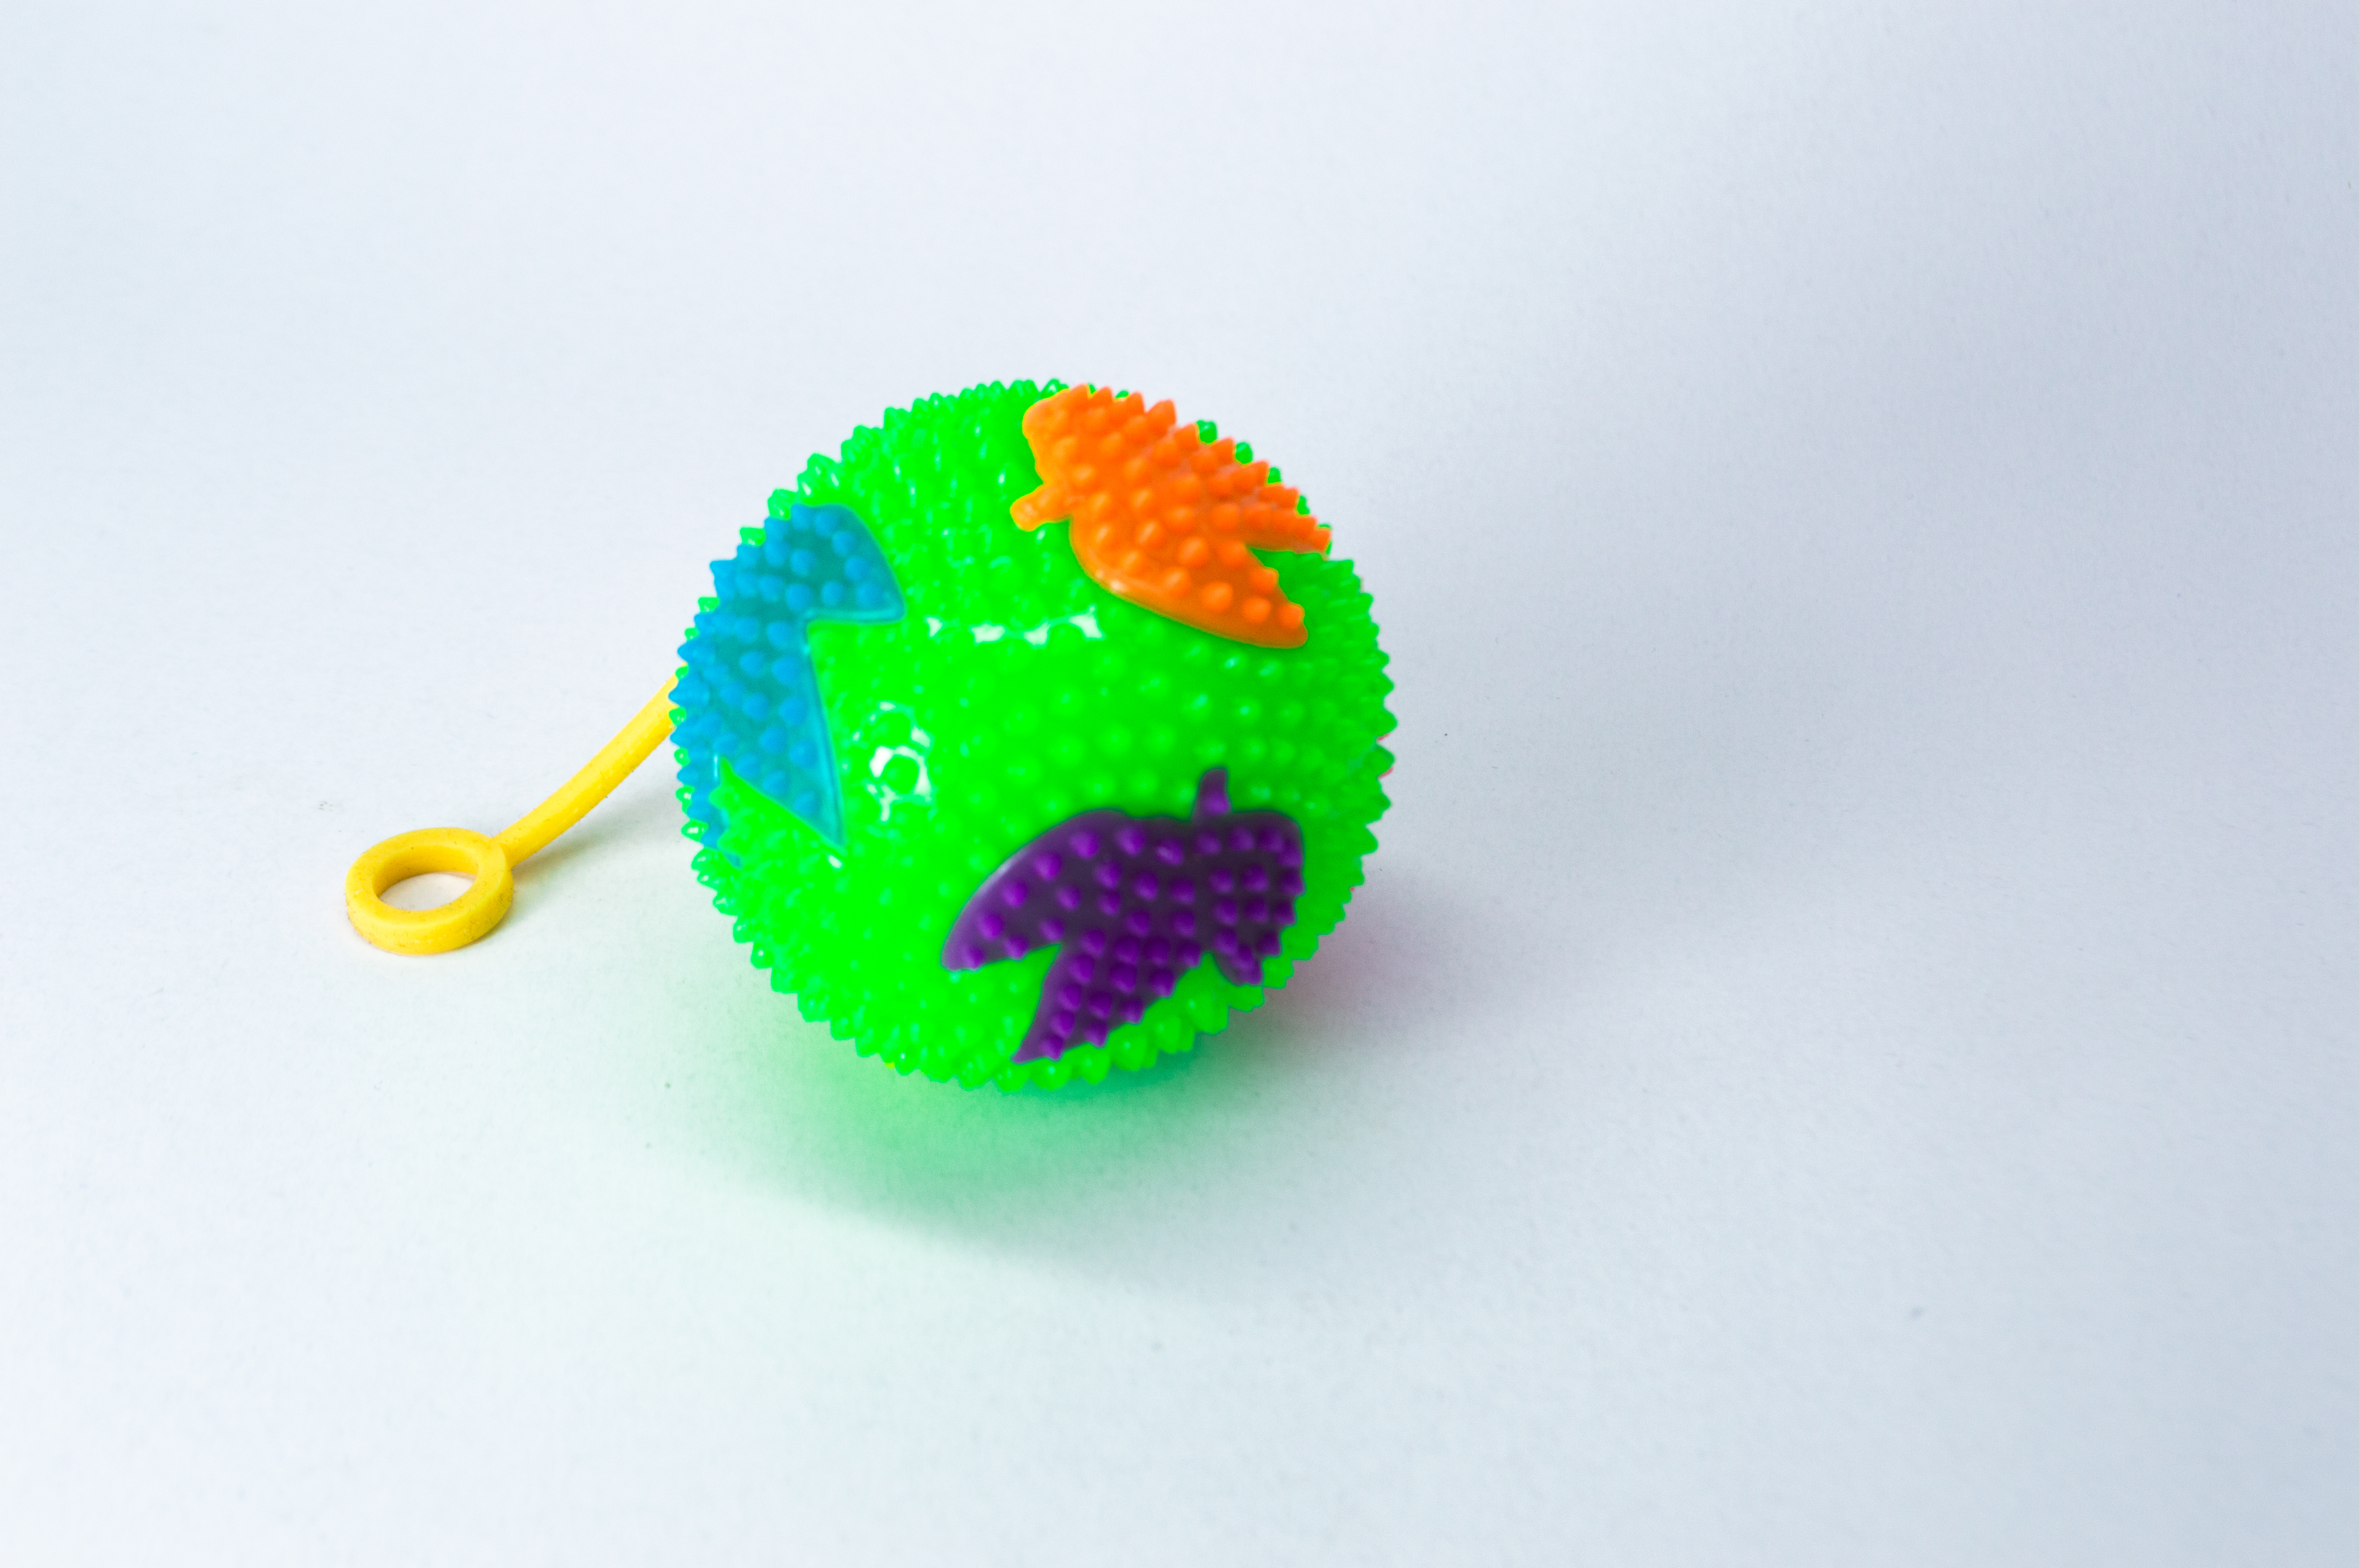
tennis ball, sports ball, tennis, cut out, white background, sphere, circle, single object, yellow, manufactured object, sport, sports equipment, recreational pursuit, soccer ball, soccer, old, white color, leather, photography, black color, color image, no people, concepts, red, three dimensional, pool ball, shiny, shadow, digitally generated image, shape, illustration, reflection, rubber, athletic, ball, isolated, inflated, inflatable, bounce, isolated on white, closeup, golf, lifestyle, training, nobody, object, white, hobby, toy, font, fashion accessory, Sports toy, Tennis Equipment, grass, macro photography, logo, art, graphics, baby toys